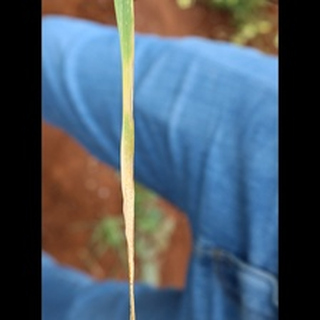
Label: wheat_leaf_blight